Fredonia (town), Wisconsin

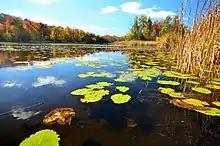
The 435-acre Huiras Lake Woods and Bog State Natural Area contains unspoiled bogs and conifer swamps common in northern Ozaukee County but rarely found in other parts of Southeastern Wisconsin.

According to the United States Census Bureau, the town has a total area of 35.0 square miles (90.5 km), of which, 34.7 square miles (89.8 km) of it is land and 0.3 square miles (0.8 km) of it (0.86%) is water. The Village of Fredonia is located in what was formerly the southwestern quadrant of the Town of Fredonia. The town borders the Town of Sherman to the north, the Town of Belgium to the east, the Town of Saukville to the south, and the Town of Farmington to the west. The unincorporated communities of Little Kohler and Waubeka are in the western part of the town.